Saint Isaac's Cathedral

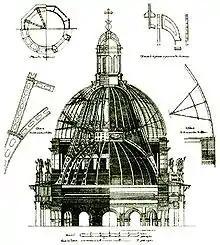
Montferrand's design of the dome is based on a supporting cast iron structure, and was only the third dome to be constructed this way.

The cathedral's main dome rises ; its exterior is gilded. The dome is decorated with twelve statues of angels by Josef Hermann. These angels were likely the first large sculptures produced by the then novel process of electrotyping, which was an alternative to traditional bronze casting of sculptures. Montferrand's design of the dome is based on a supporting cast iron structure. It was the third historical instance of cast iron cupola after the Leaning Tower of Nevyansk (1732) and Mainz Cathedral (1826).